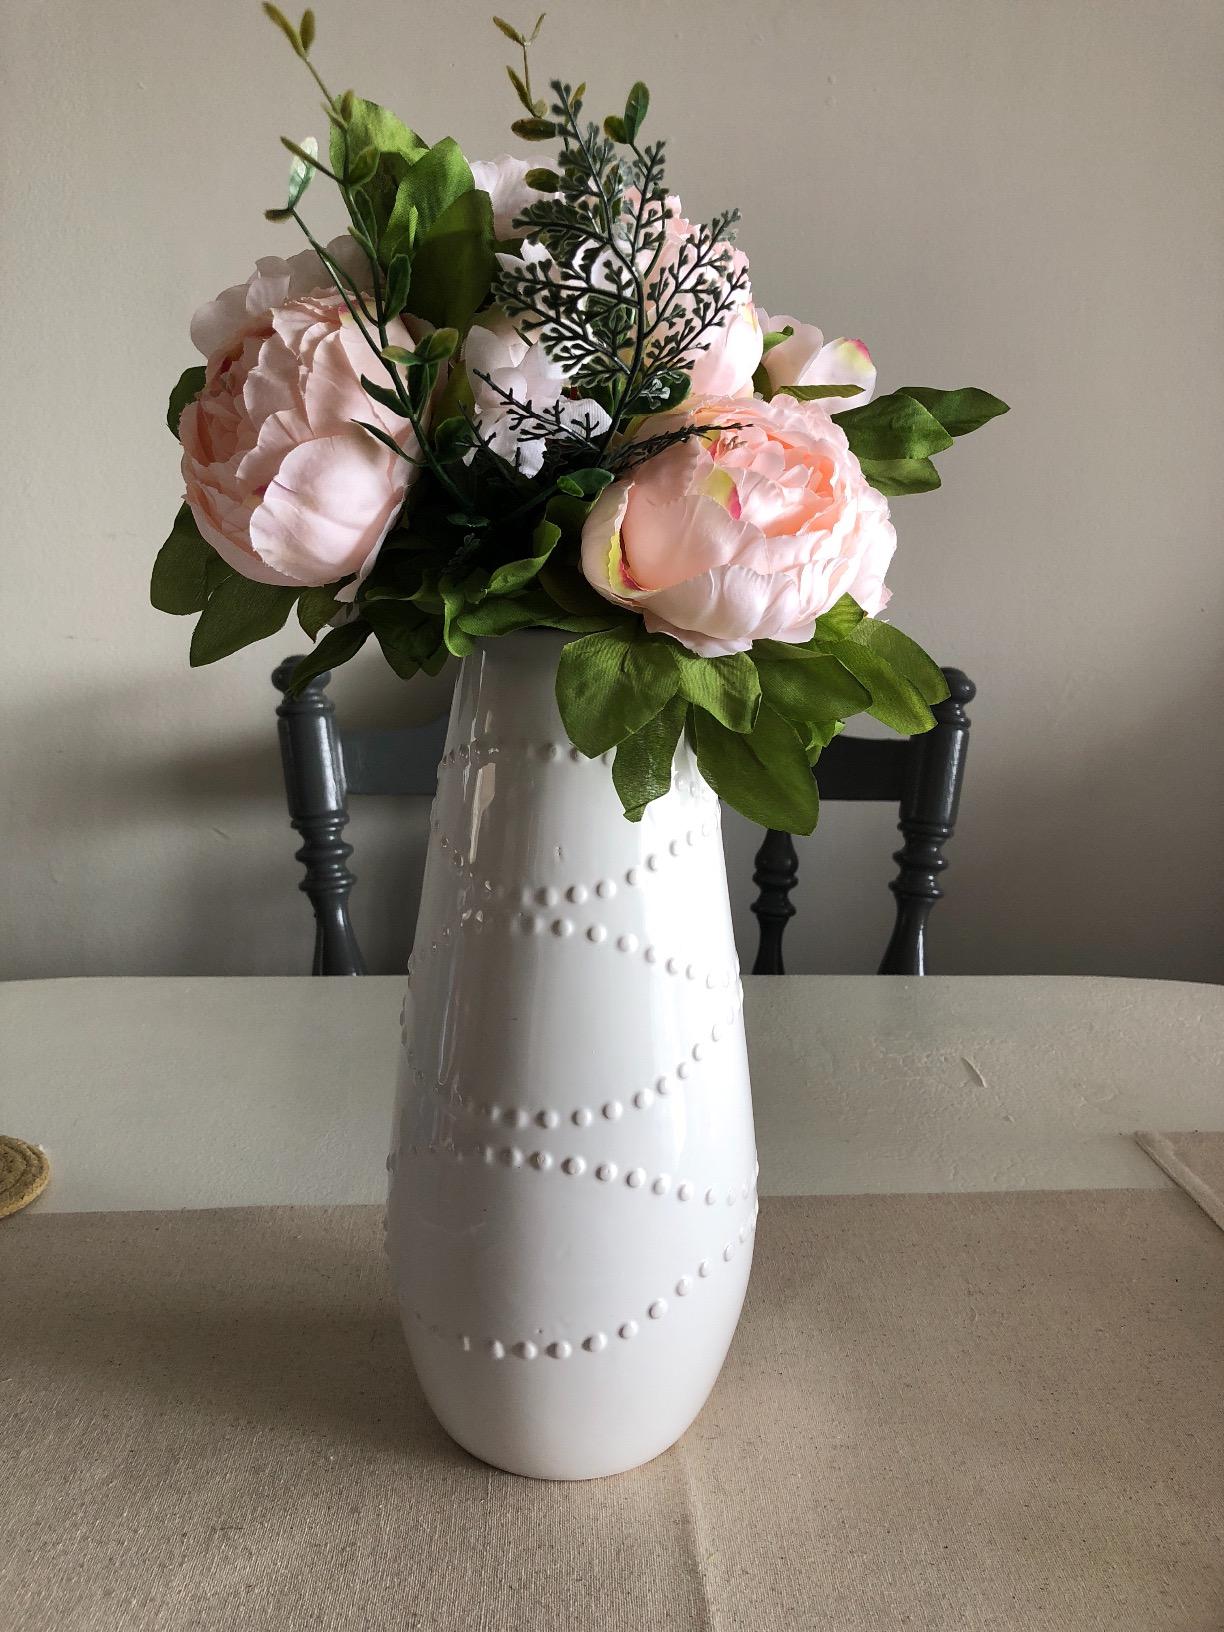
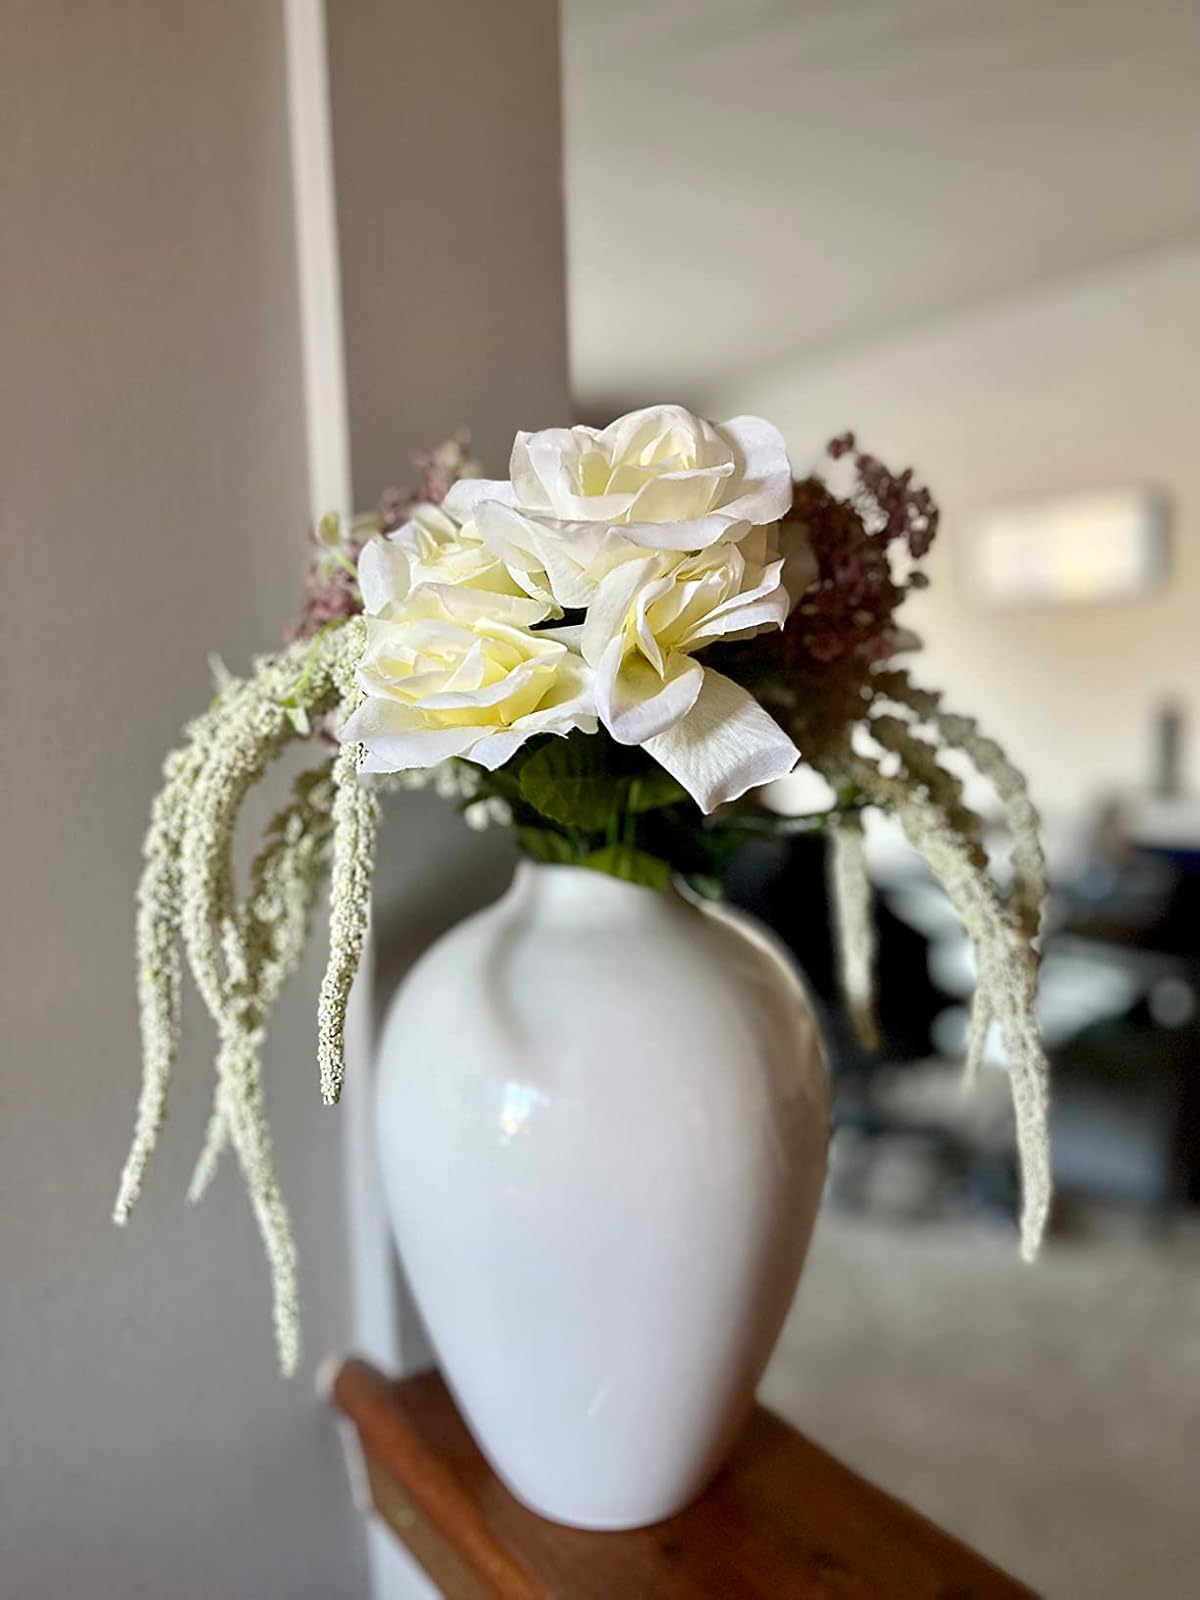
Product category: vase
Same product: no